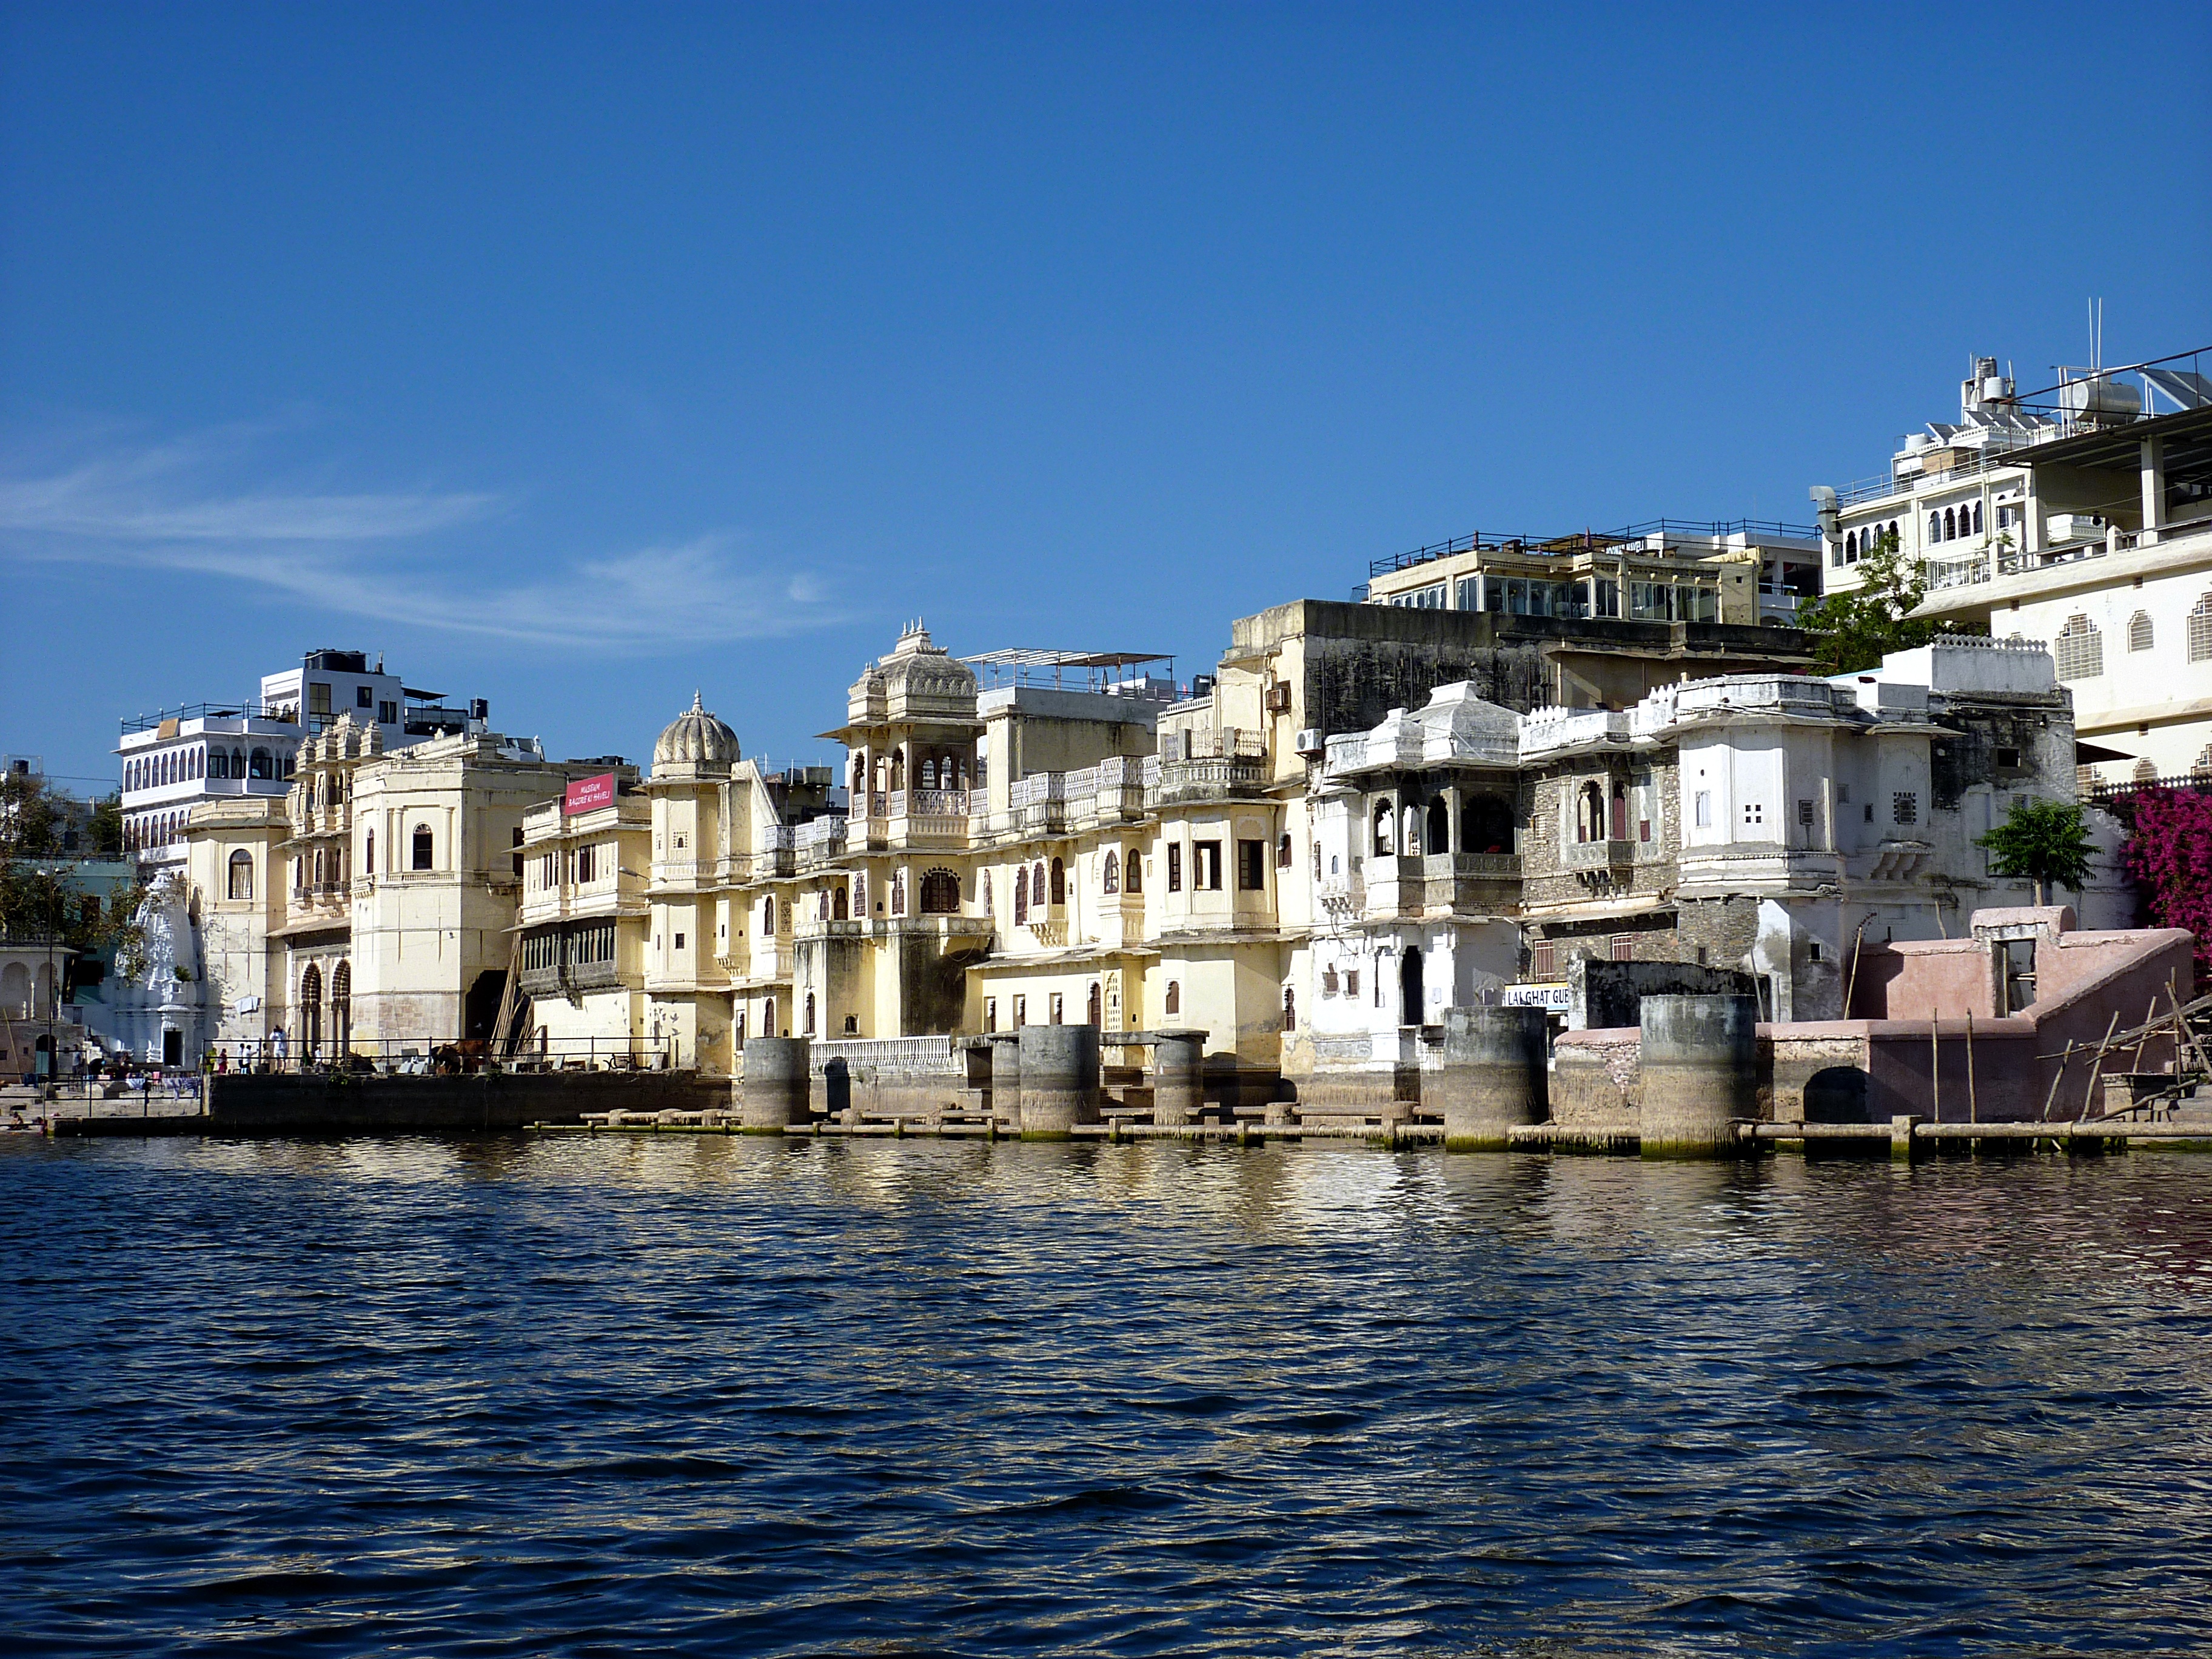
sea, coast, water, dock, lake, town, palace, city, river, cityscape, vacation, vehicle, bay, harbor, marina, port, tourism, waterway, india, udaipur, radjastan